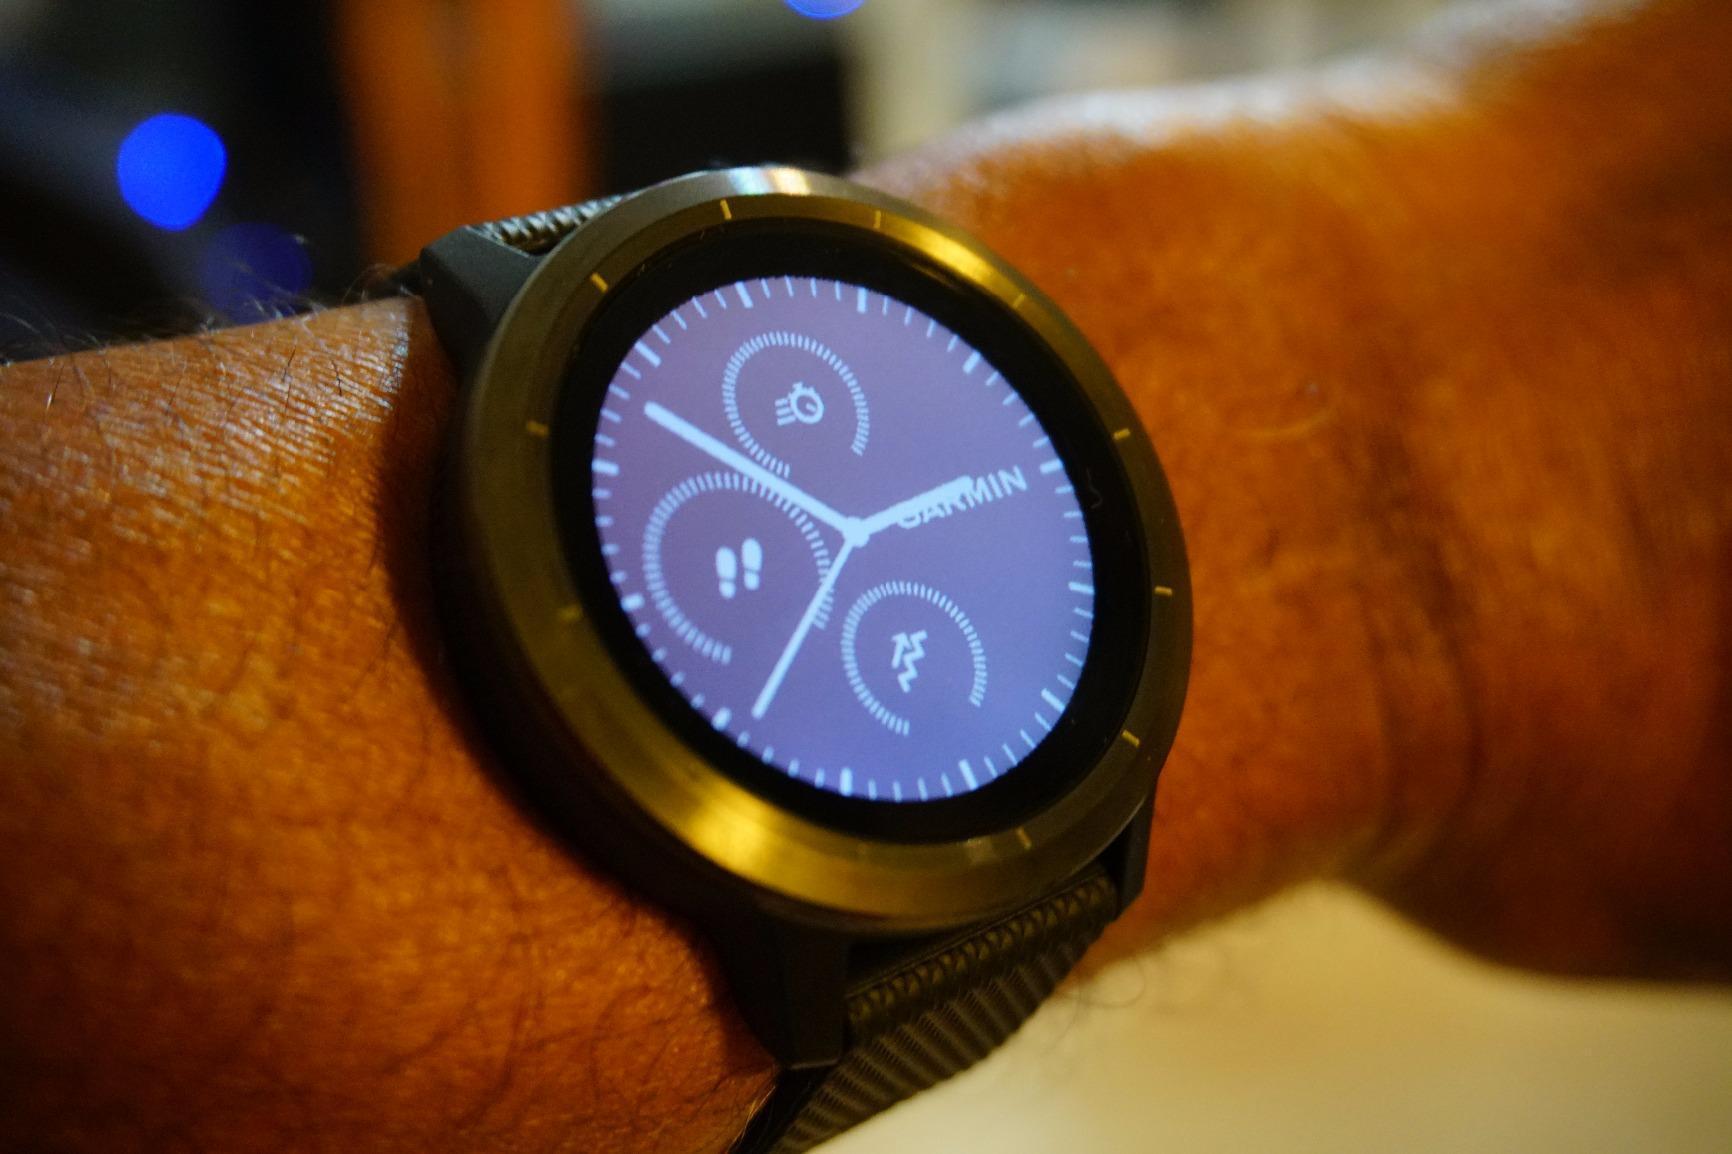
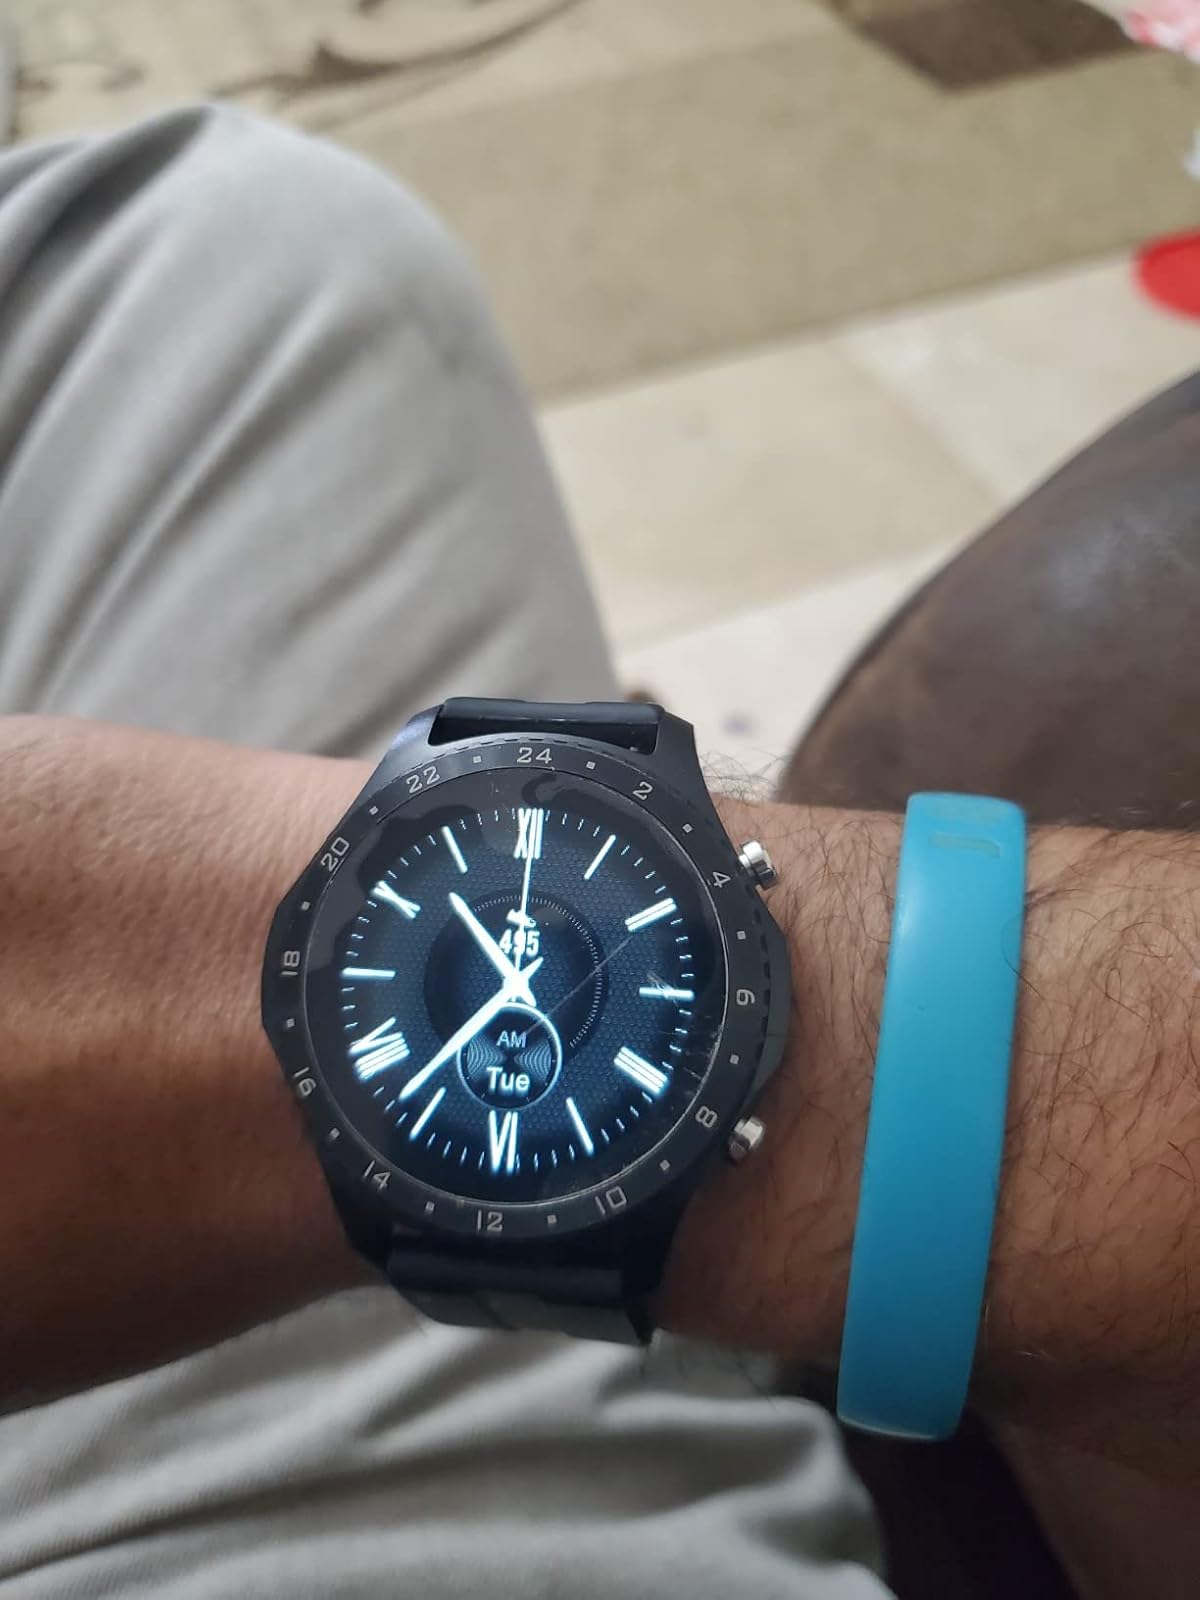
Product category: smartwatch
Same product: no